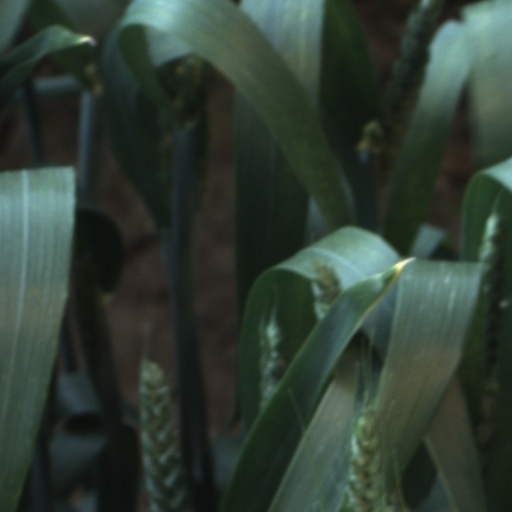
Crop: wheat